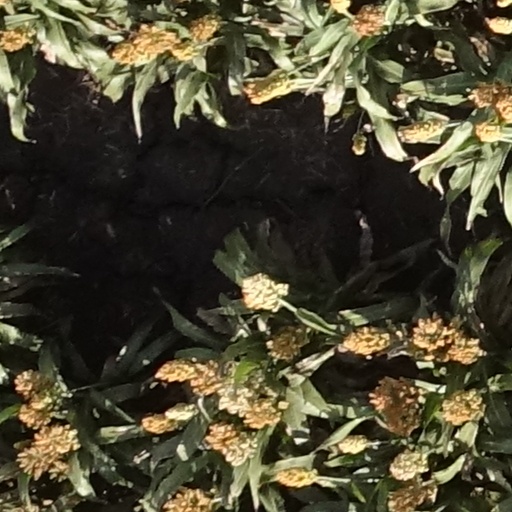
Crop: sorghum